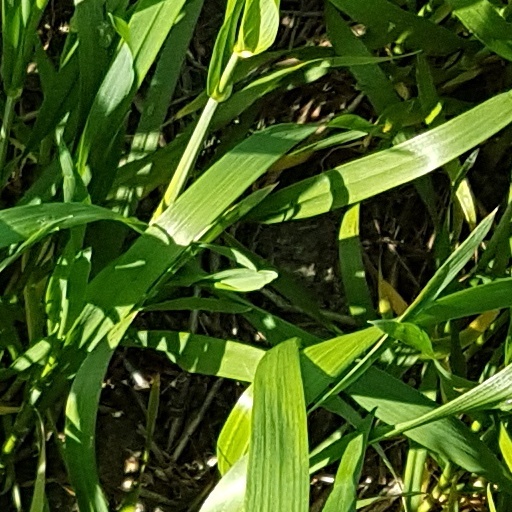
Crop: wheat